Sky position (RA, Dec in degrees): 118.245, 25.283
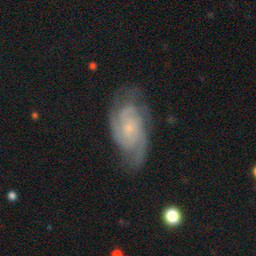
Galaxy morphology: Unbarred Loose Spiral Galaxies